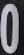
Number: 0